Encarnación de Díaz

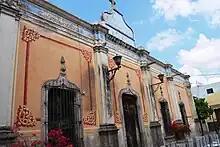
Municipal library

The Dr. Pedro de Alba Auditorium was construction in the late 19th century by the church as a parochial school for boys. The facade is characterized by walls divided by pilasters made of brick on bases with oval windows and arches. The interior contains a concert hall and a gallery which are dedicated to temporary events. The vaults of the auditorium had a mural called Evolución del factor feminine (Evolution of the feminine factor) by artist Francisco Pérez; however, this was painted over in 2010. This was the request of Cardenal Juan Sandoval and Bishop José María de la Torre from Aguascalientes, due to images of nude women according to the newspaper Reforma. It was approved by the former municipal administration at a cost of 450,000 pesos.